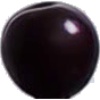
Label: cherry_wax_black